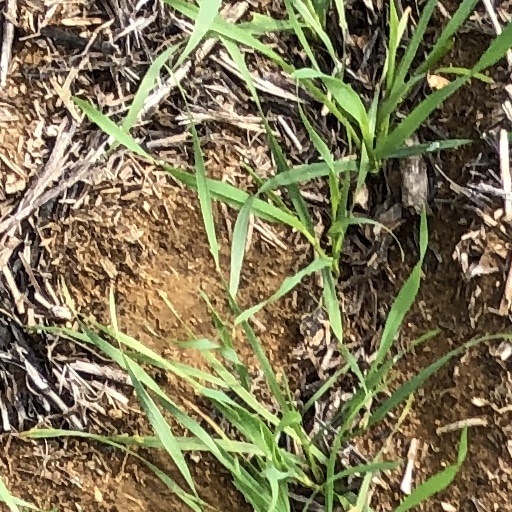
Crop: wheat